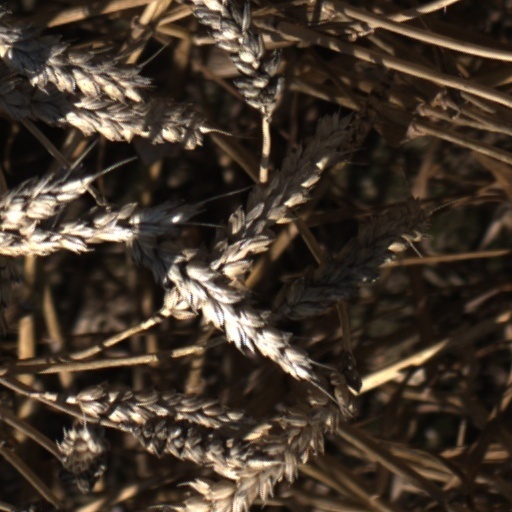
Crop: wheat